Propulsive efficiency

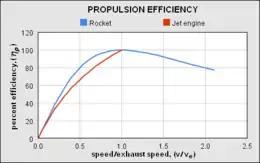
Dependence of the propulsive efficiency (formula_4) upon the vehicle speed/exhaust speed ratio (v_0/v_9) for rocket and jet engines

A rocket engine's formula_3 is usually high due to the high combustion temperatures and pressures, and the long converging-diverging nozzle used. It varies slightly with altitude due to changing atmospheric pressure, but can be up to 70%. Most of the remainder is lost as heat in the exhaust.